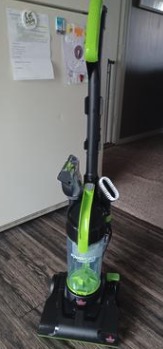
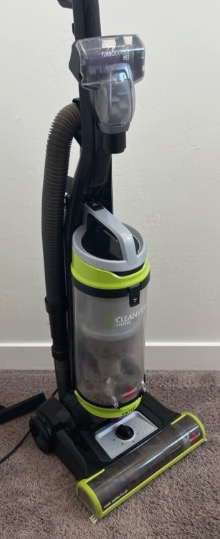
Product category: items_vacuum
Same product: no